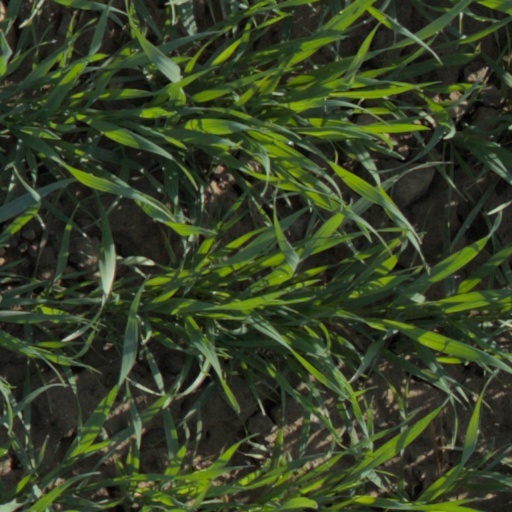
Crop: wheat